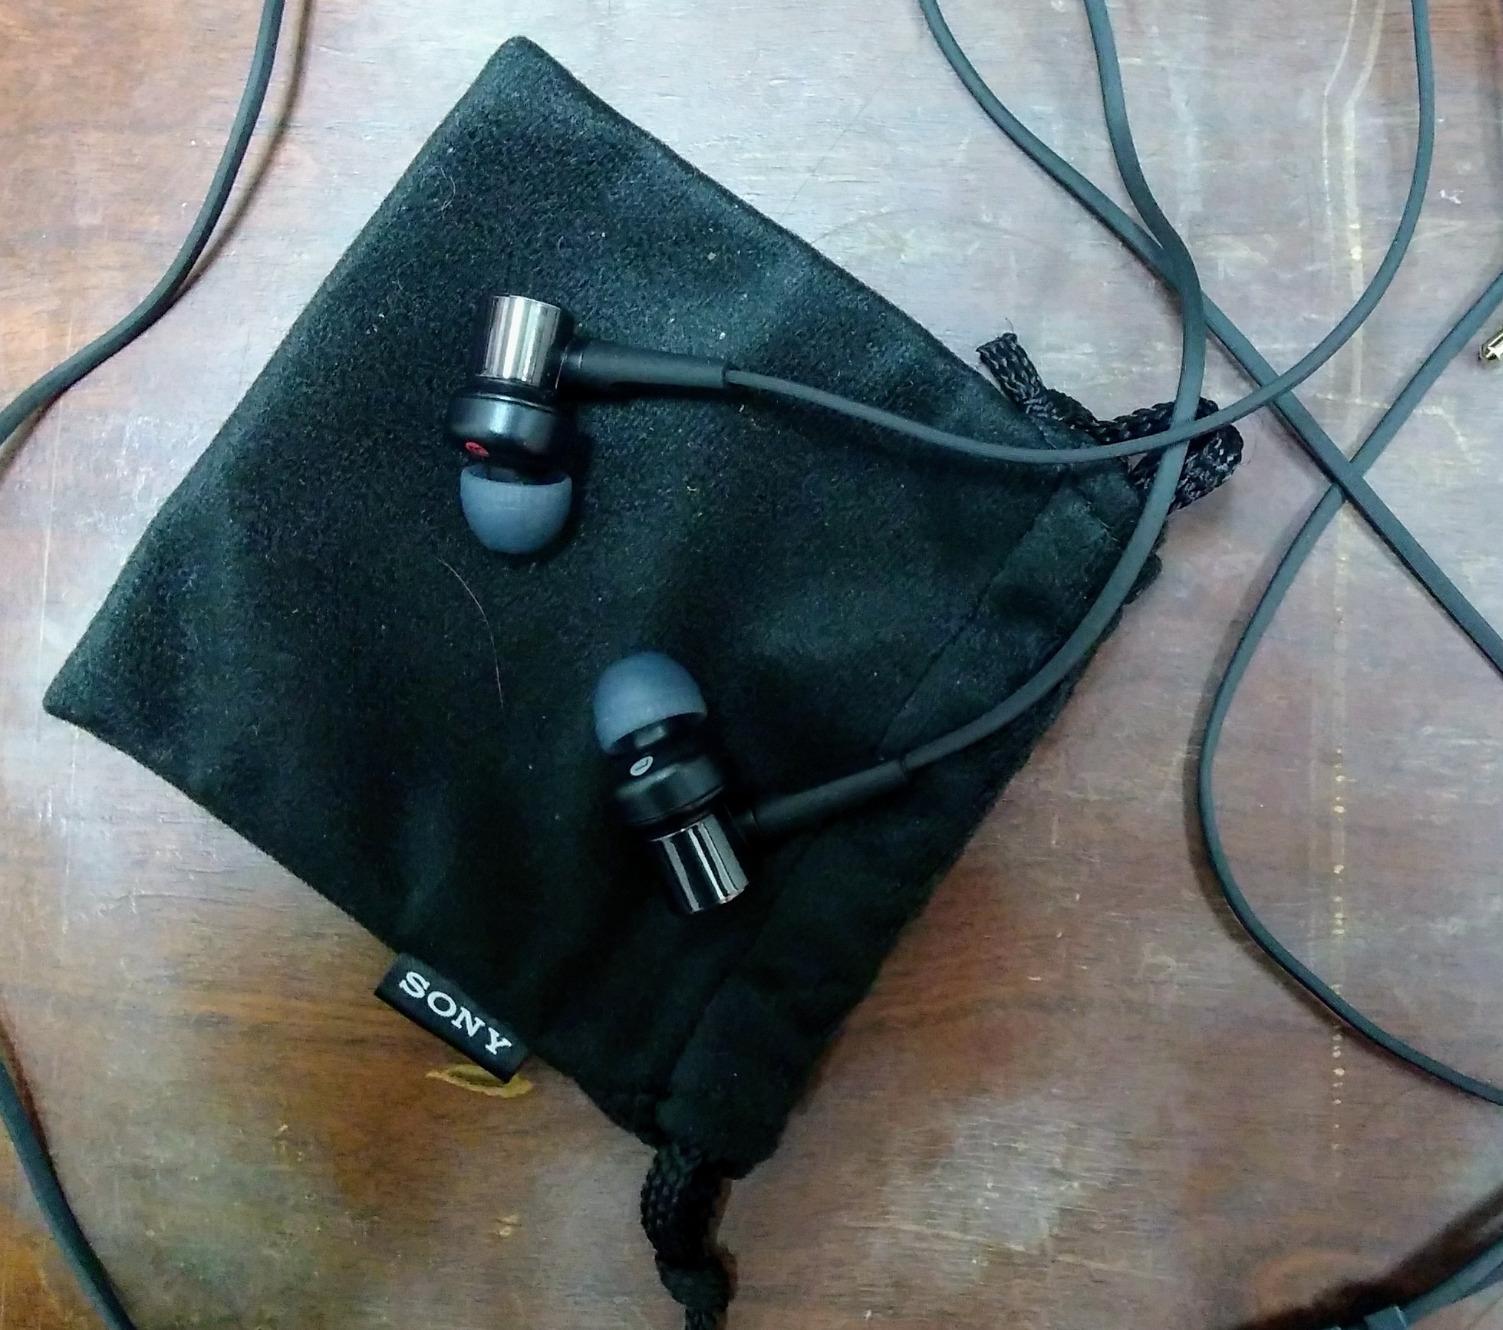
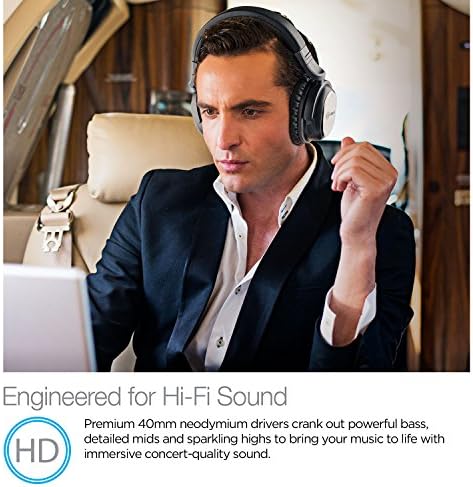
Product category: headphones
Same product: no